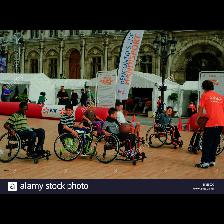
Label: Human